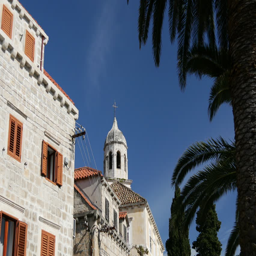
houses in the old town